Apocalypto

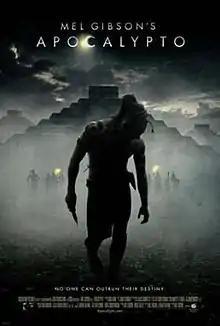
Theatrical release poster

Apocalypto is a 2006 epic historical action-adventure film produced and directed by Mel Gibson, who co-wrote the screenplay with Farhad Safinia. The film features a cast of Indigenous and Mexican actors consisting of Rudy Youngblood, Raoul Trujillo, Mayra Sérbulo, Dalia Hernández, Gerardo Taracena, Karina Torres, Jonathan Brewer, Rodolfo Palacios, Bernardo Ruiz Juarez, Ammel Rodrigo Mendoza, Ricardo Diaz Mendoza, and Israel Contreras. Set in Yucatán around the year 1511, "Apocalypto" portrays the hero's journey of a young man named Jaguar Paw, a late Mesoamerican hunter and his fellow tribesmen who are captured by an invading force. After a raid on their village, they are brought on a perilous journey to a Maya city for human sacrifice at a time when the Maya civilization is in decline.